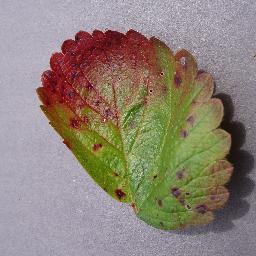
Label: Strawberry___Leaf_scorch